Pabbay, Barra Isles

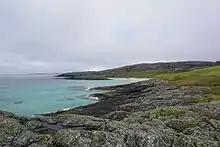

Bàgh Bàn is the name applied to a large bay situated on the SE coast of the island. It's the principal bay on the coast of the island and is well sheltered from the North and West - this made it the ideal area for historical settlers.